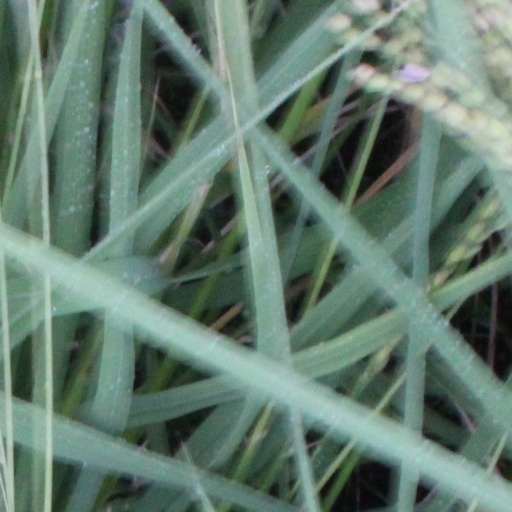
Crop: rice